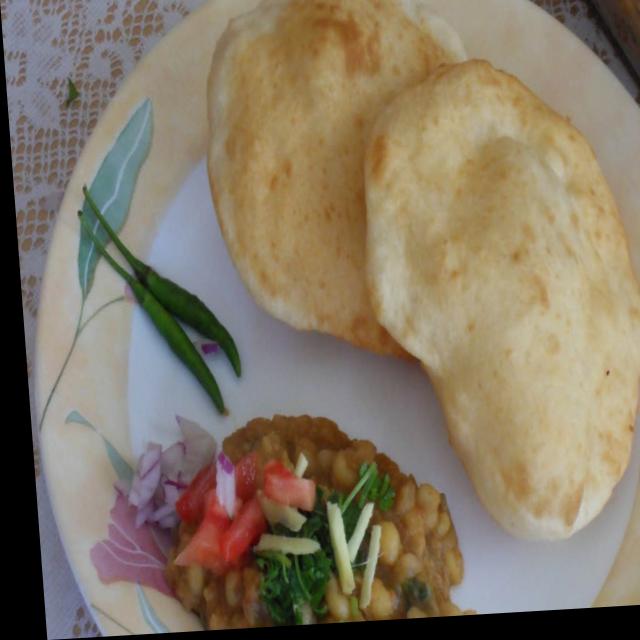
Dish: chole_bhature